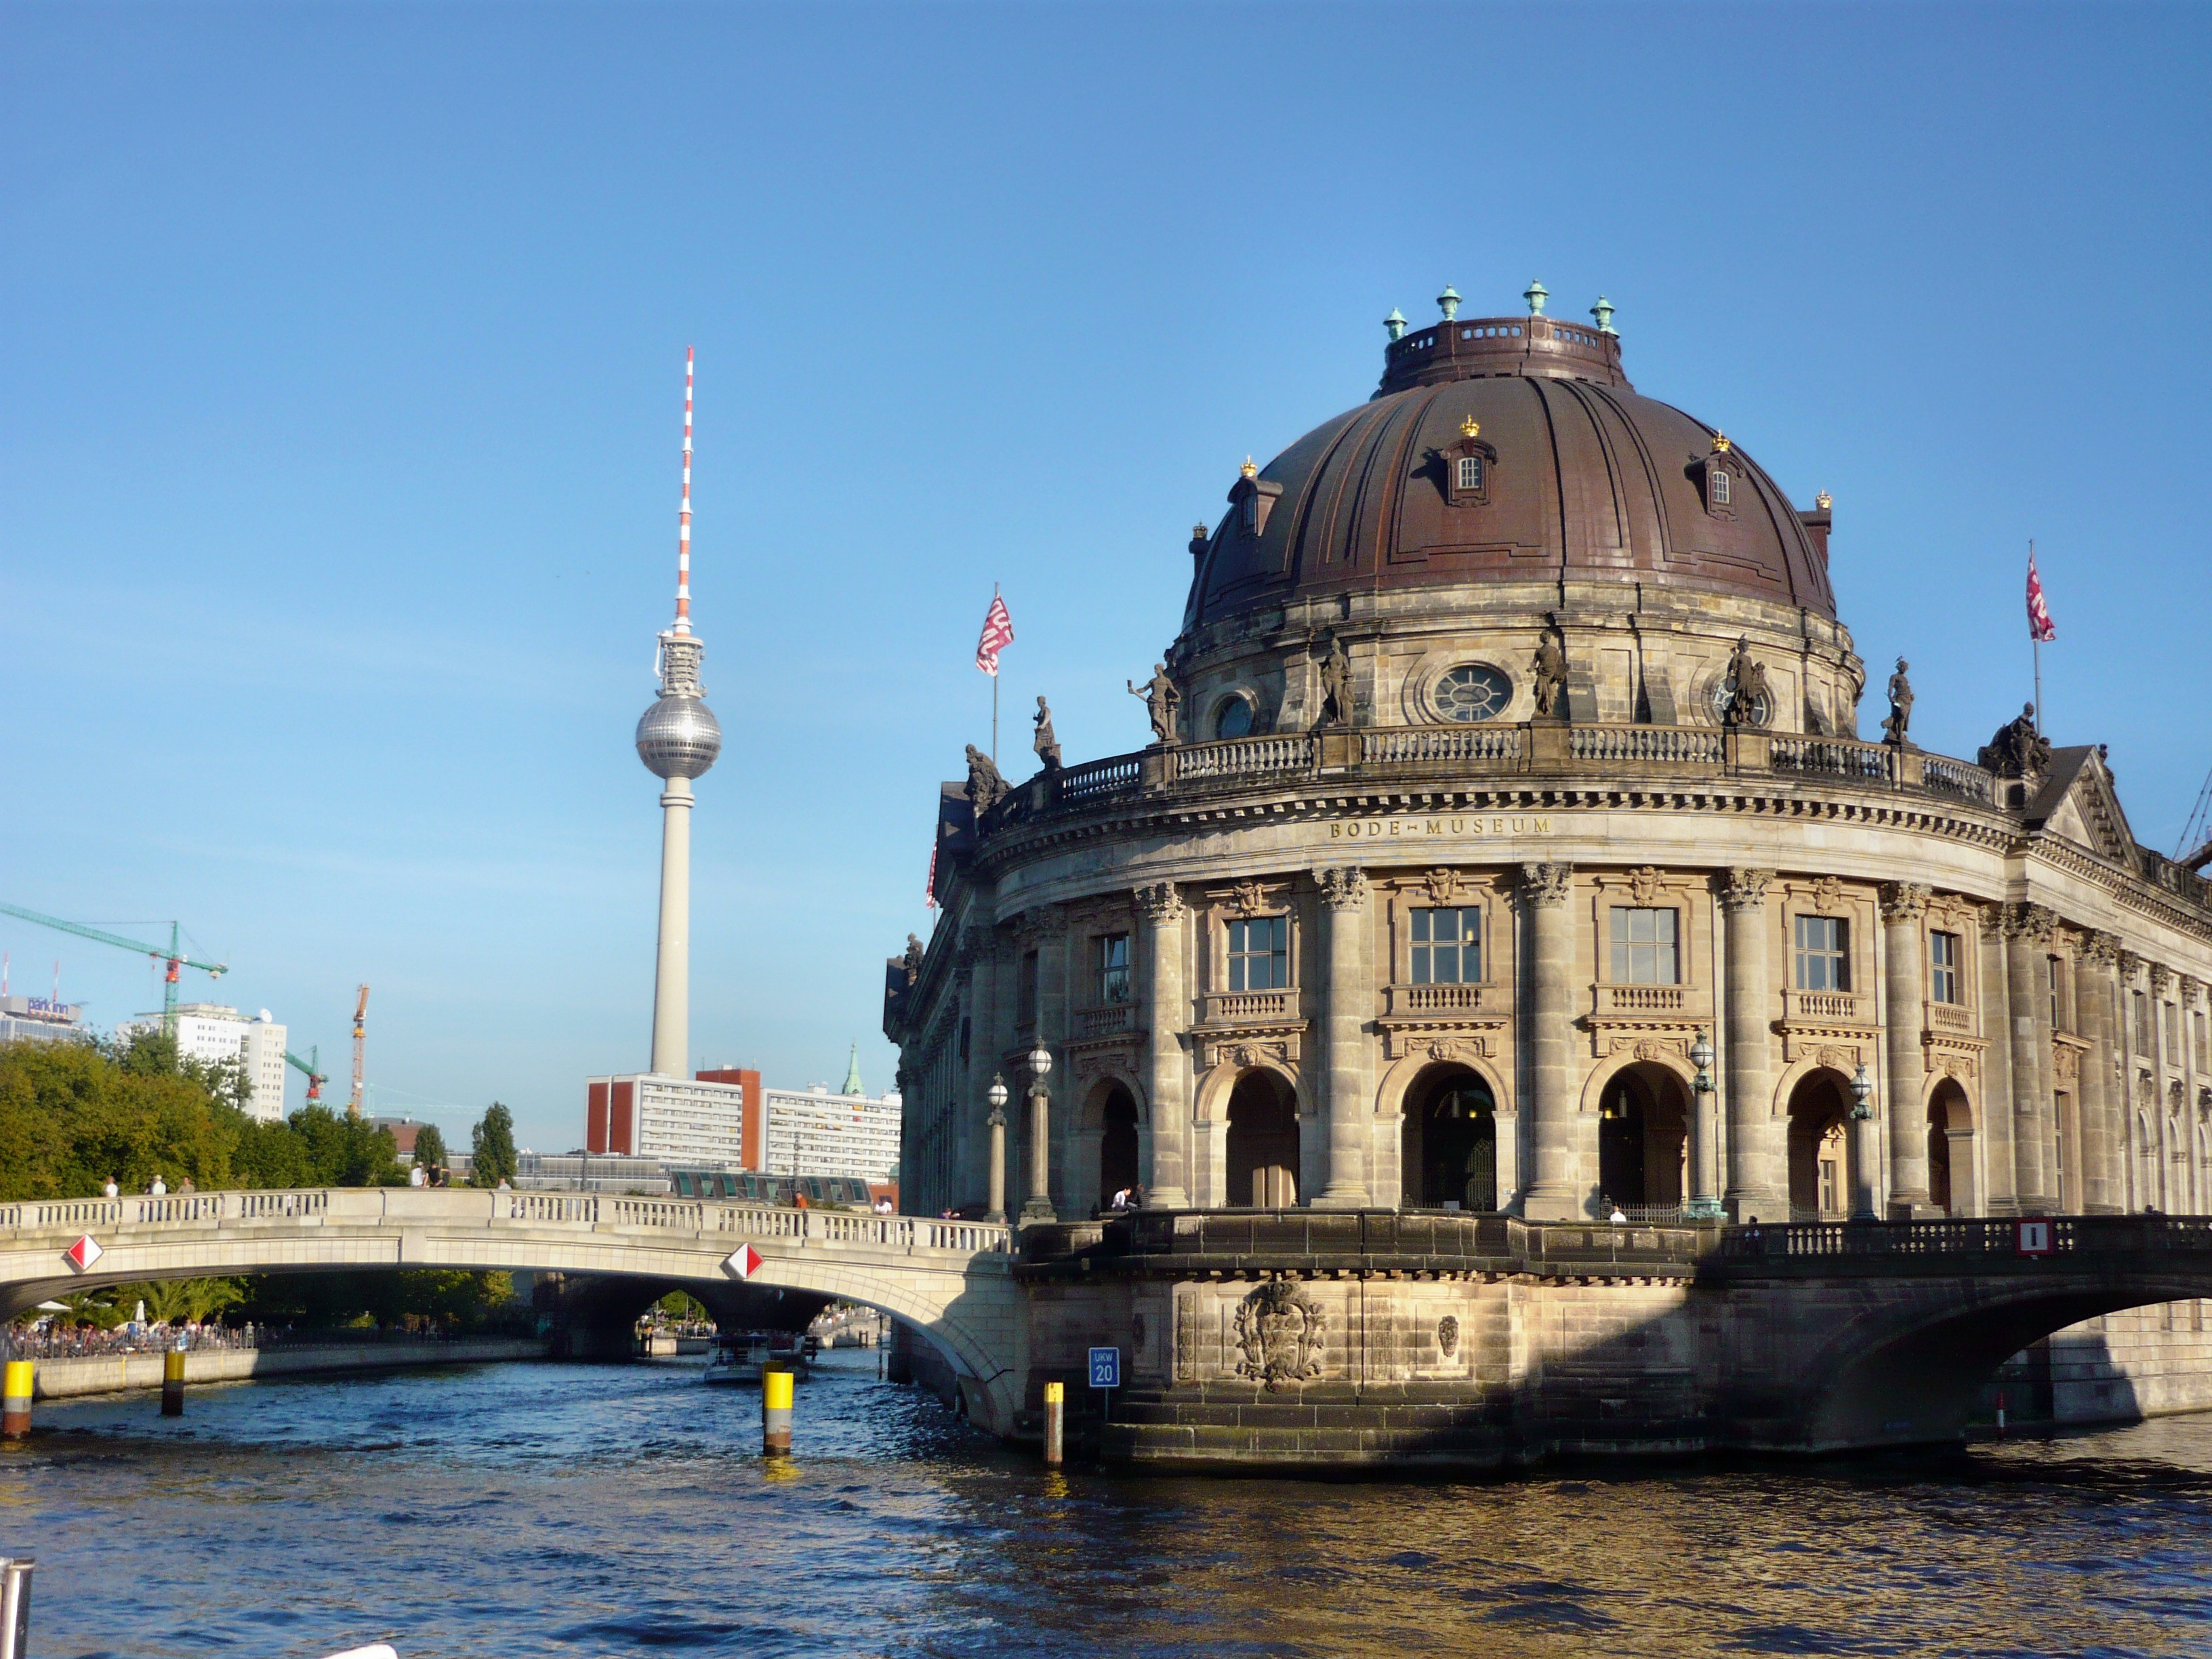
architecture, palace, river, cityscape, vehicle, landmark, tourism, waterway, places of interest, capital, berlin, spree, tv tower, tours, bode museum, museum island